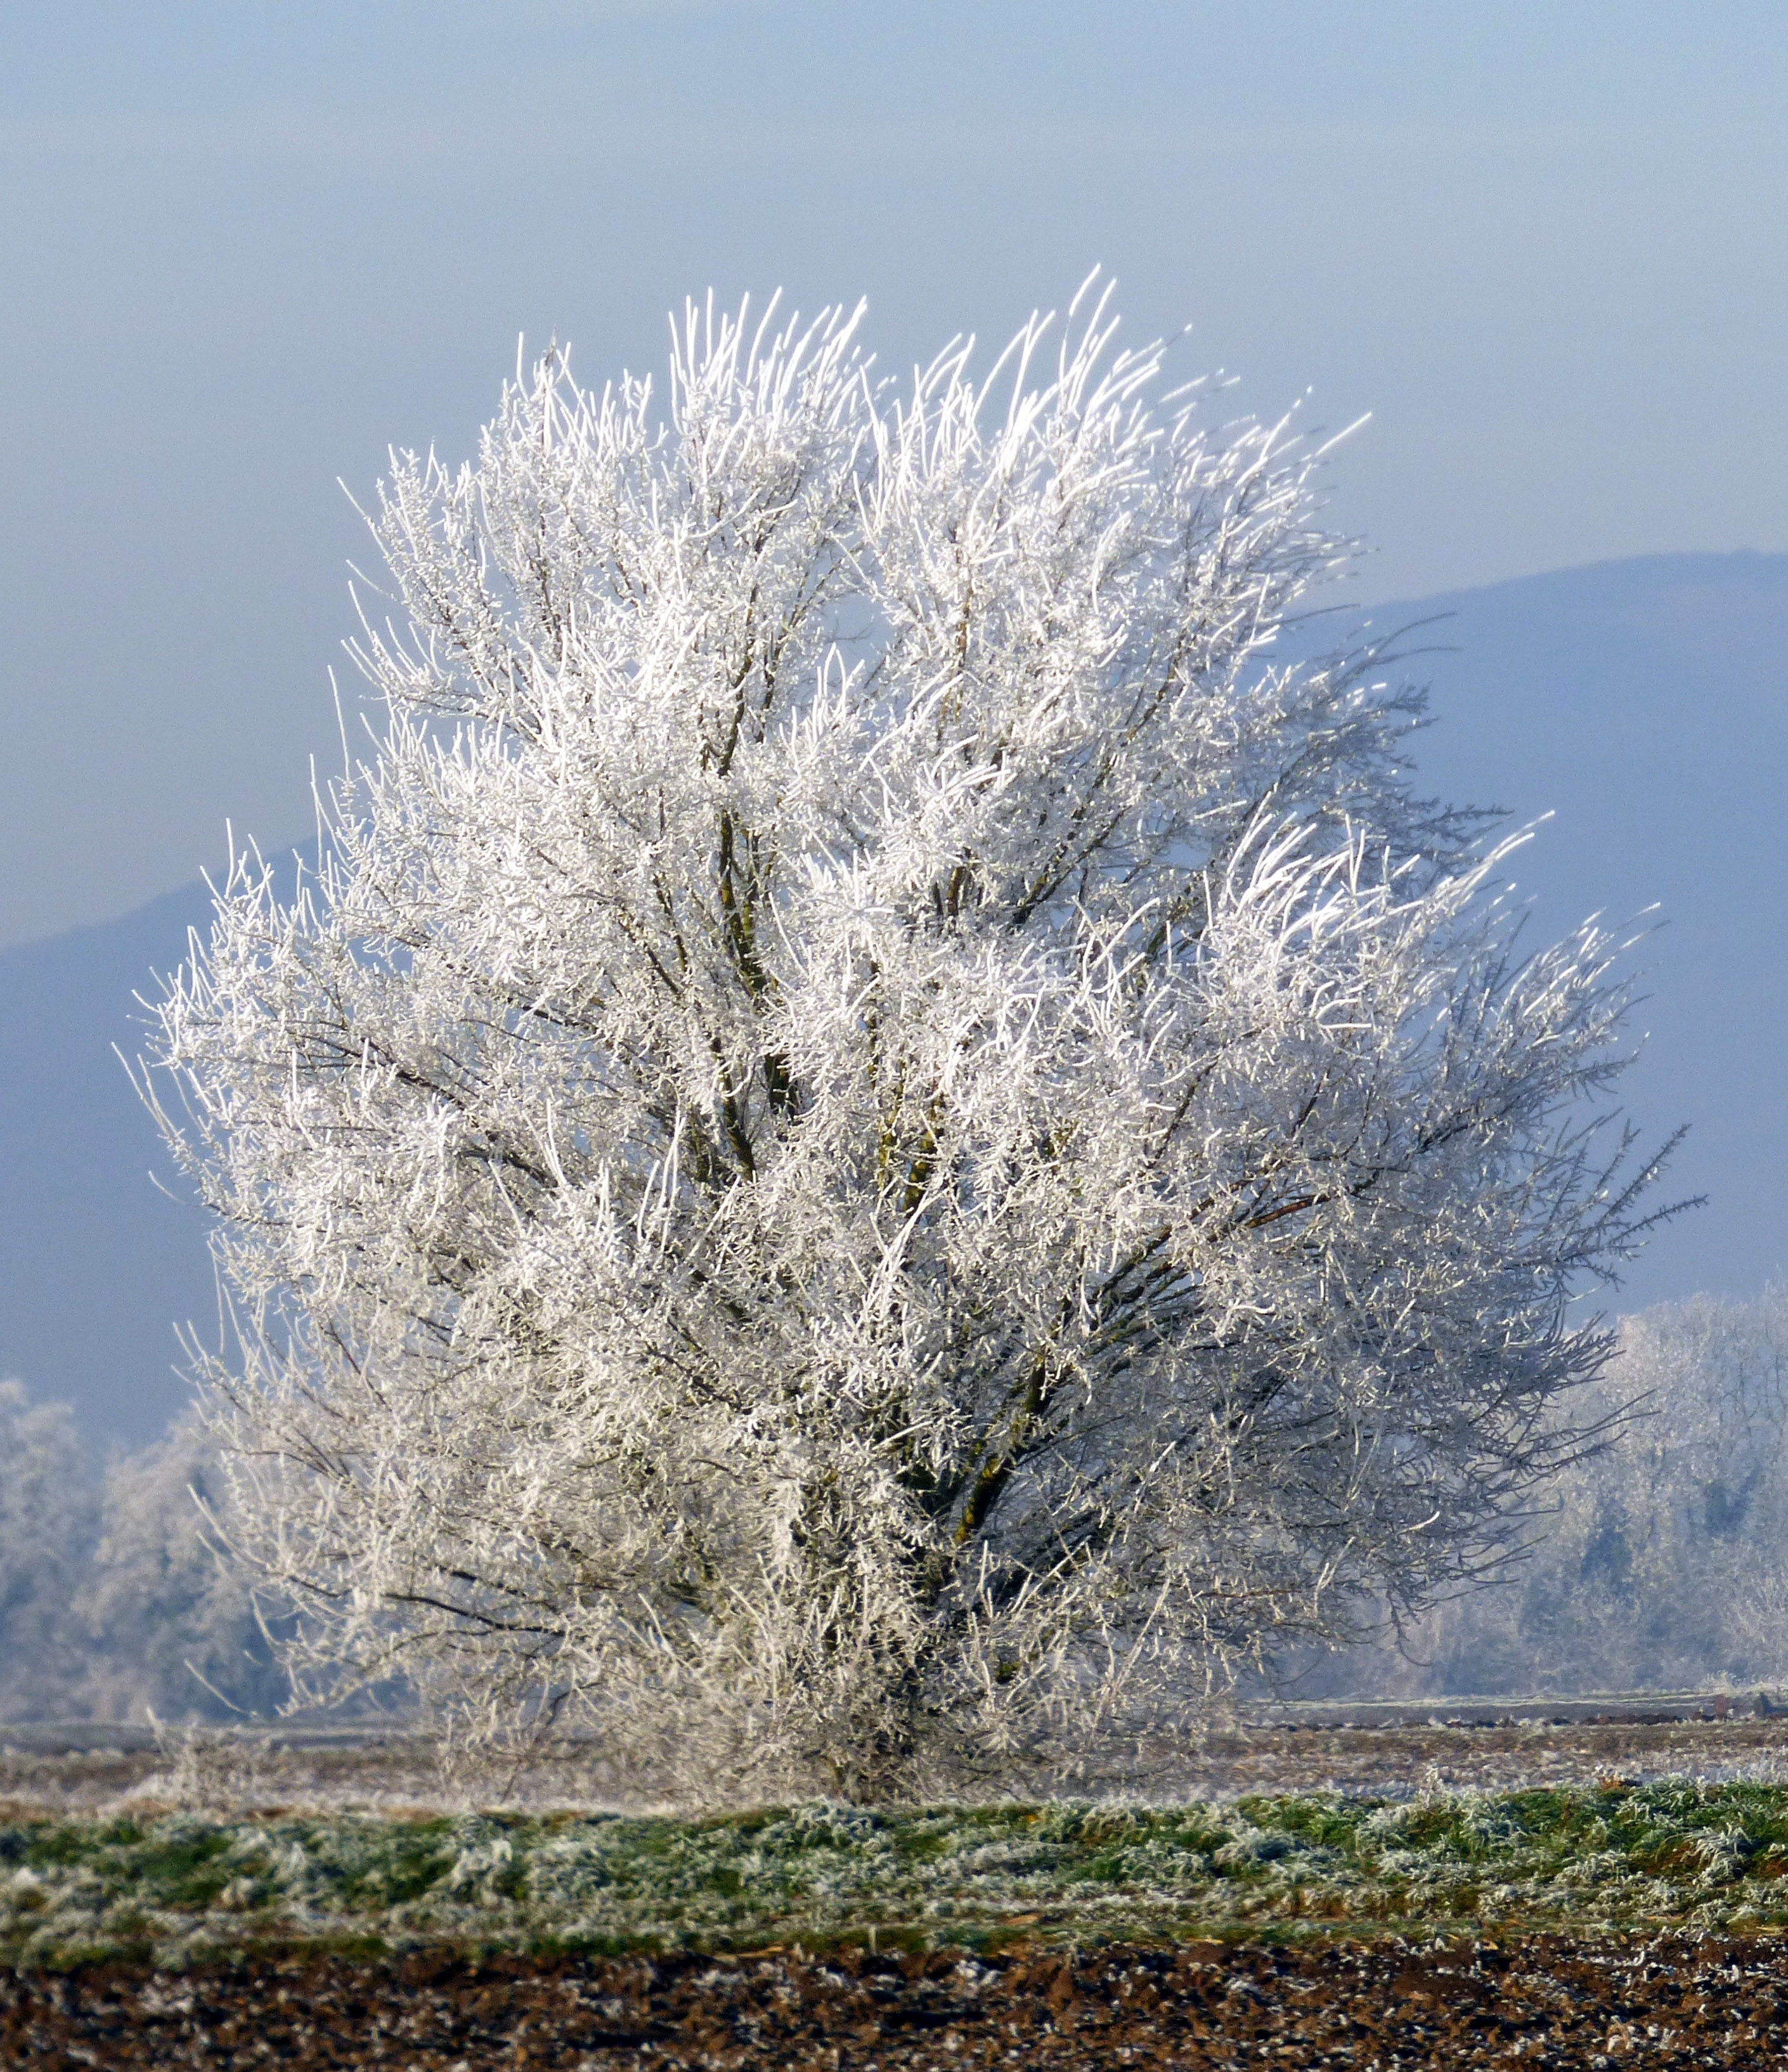
landscape, tree, nature, branch, blossom, snow, cold, winter, plant, sky, frost, spring, frozen, twig, freezing, ecoregion